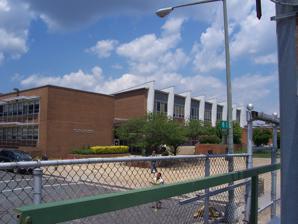
Building: Burr Gymnasium
Country: United States of America
Year built: 1963
Burr Gymnasium from the outside, Howard University athletic venue Burr Gymnasium, Howard University athletic venue Burr Gymnasium is a multi-purpose arena in Washington, D.C. , which opened in 1963. It is home to the Howard University Bison men's and women's basketball teams and women's volleyball team. It is named after John Harold Burr Jr., chairman of the physical education department from 1923 to 1958. It has a seating capacity of 2,700. The Burr Gymnasium Pool located in the gym is home to the men's and women's swimming and diving teams. See also List of NCAA Division I basketball arenas References